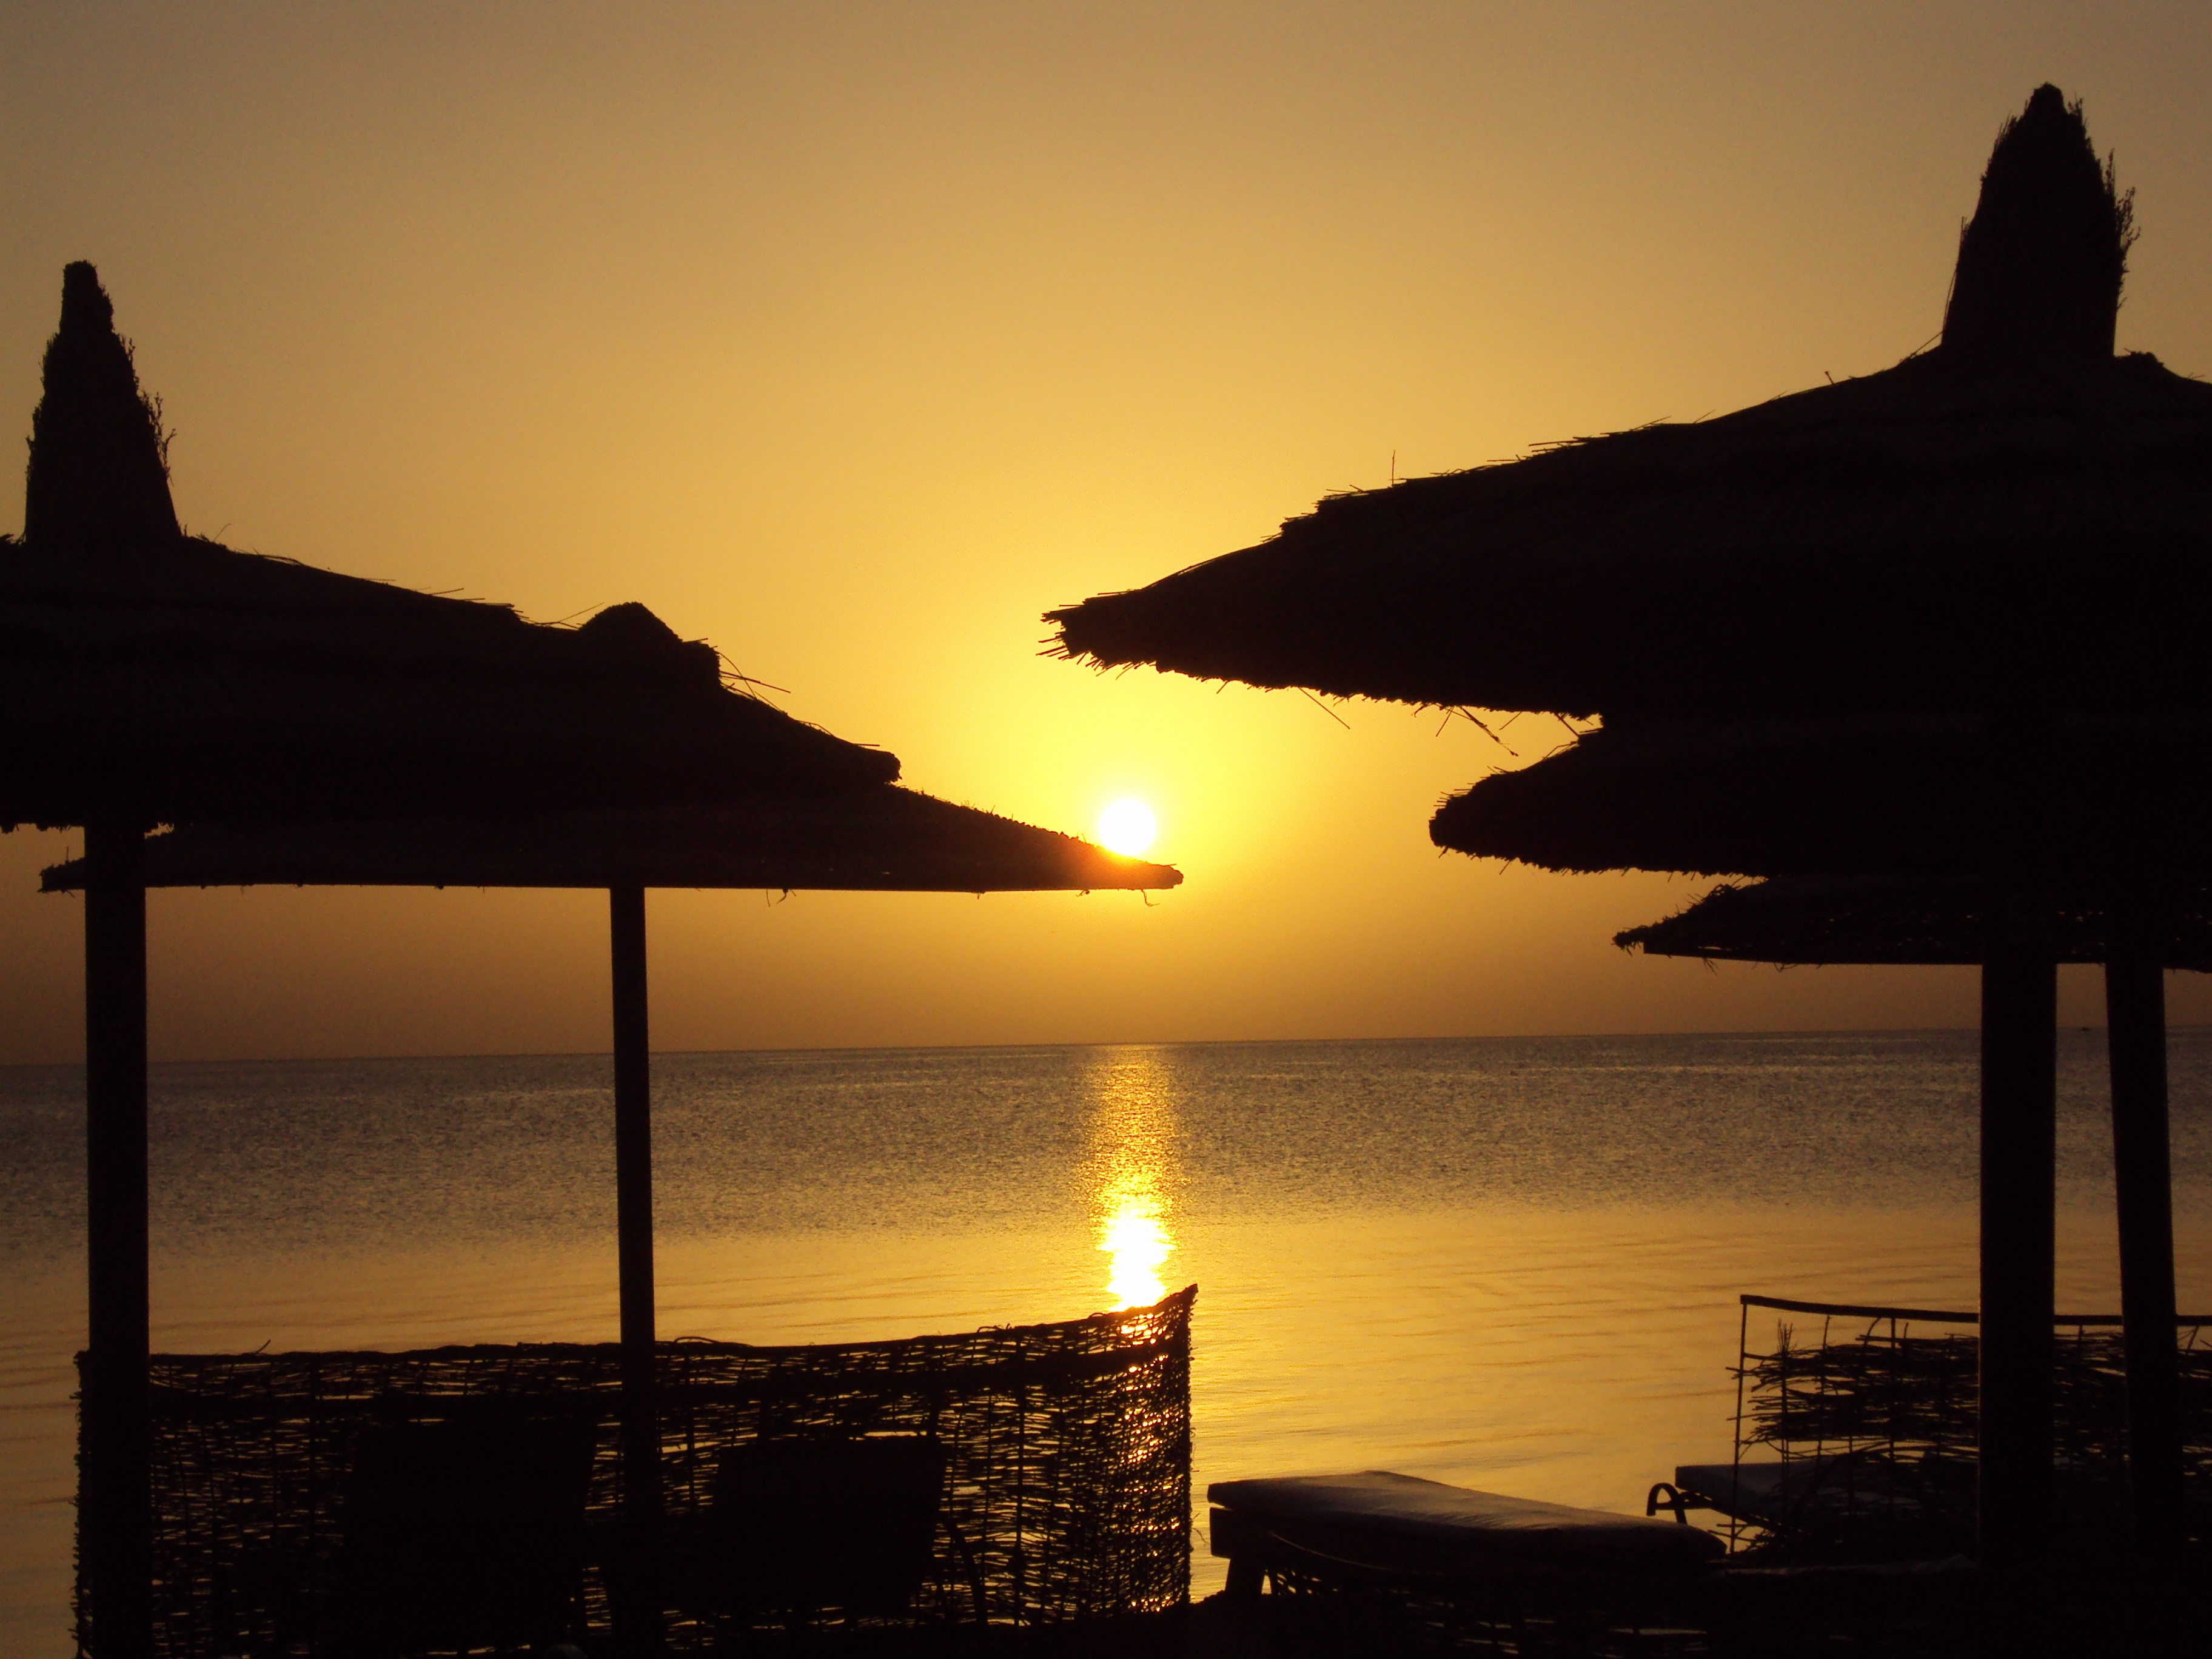
beach, sea, coast, ocean, horizon, silhouette, sun, sunrise, sunset, sunlight, morning, dawn, summer, dusk, evening, bay, holidays, parasol, cape, afterglow